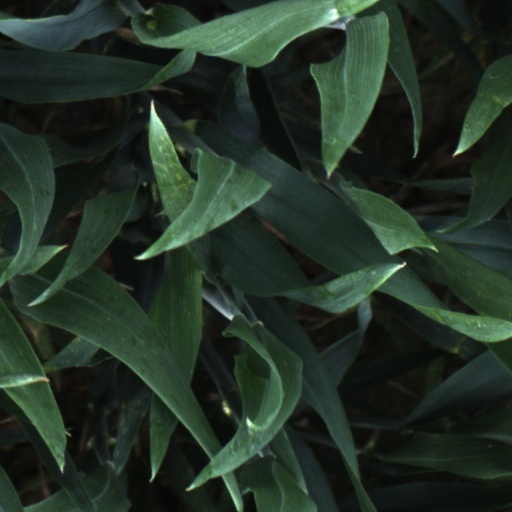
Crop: wheat